Magdalen College, Oxford

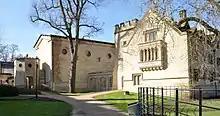
The Grove Buildings, including the auditorium (left), were completed in 1999.

The Cloister or Great Quad is the "medieval nucleus" of the college. It was constructed between 1474 and 1480, also by Orchard, although several modifications were made later. Access to the Cloister from St John's Quad is via the Founder's Tower or Muniment Tower. The chapel and the hall make up the southern side of the quad. It is also home to the junior, middle, and senior common rooms, and the old library.